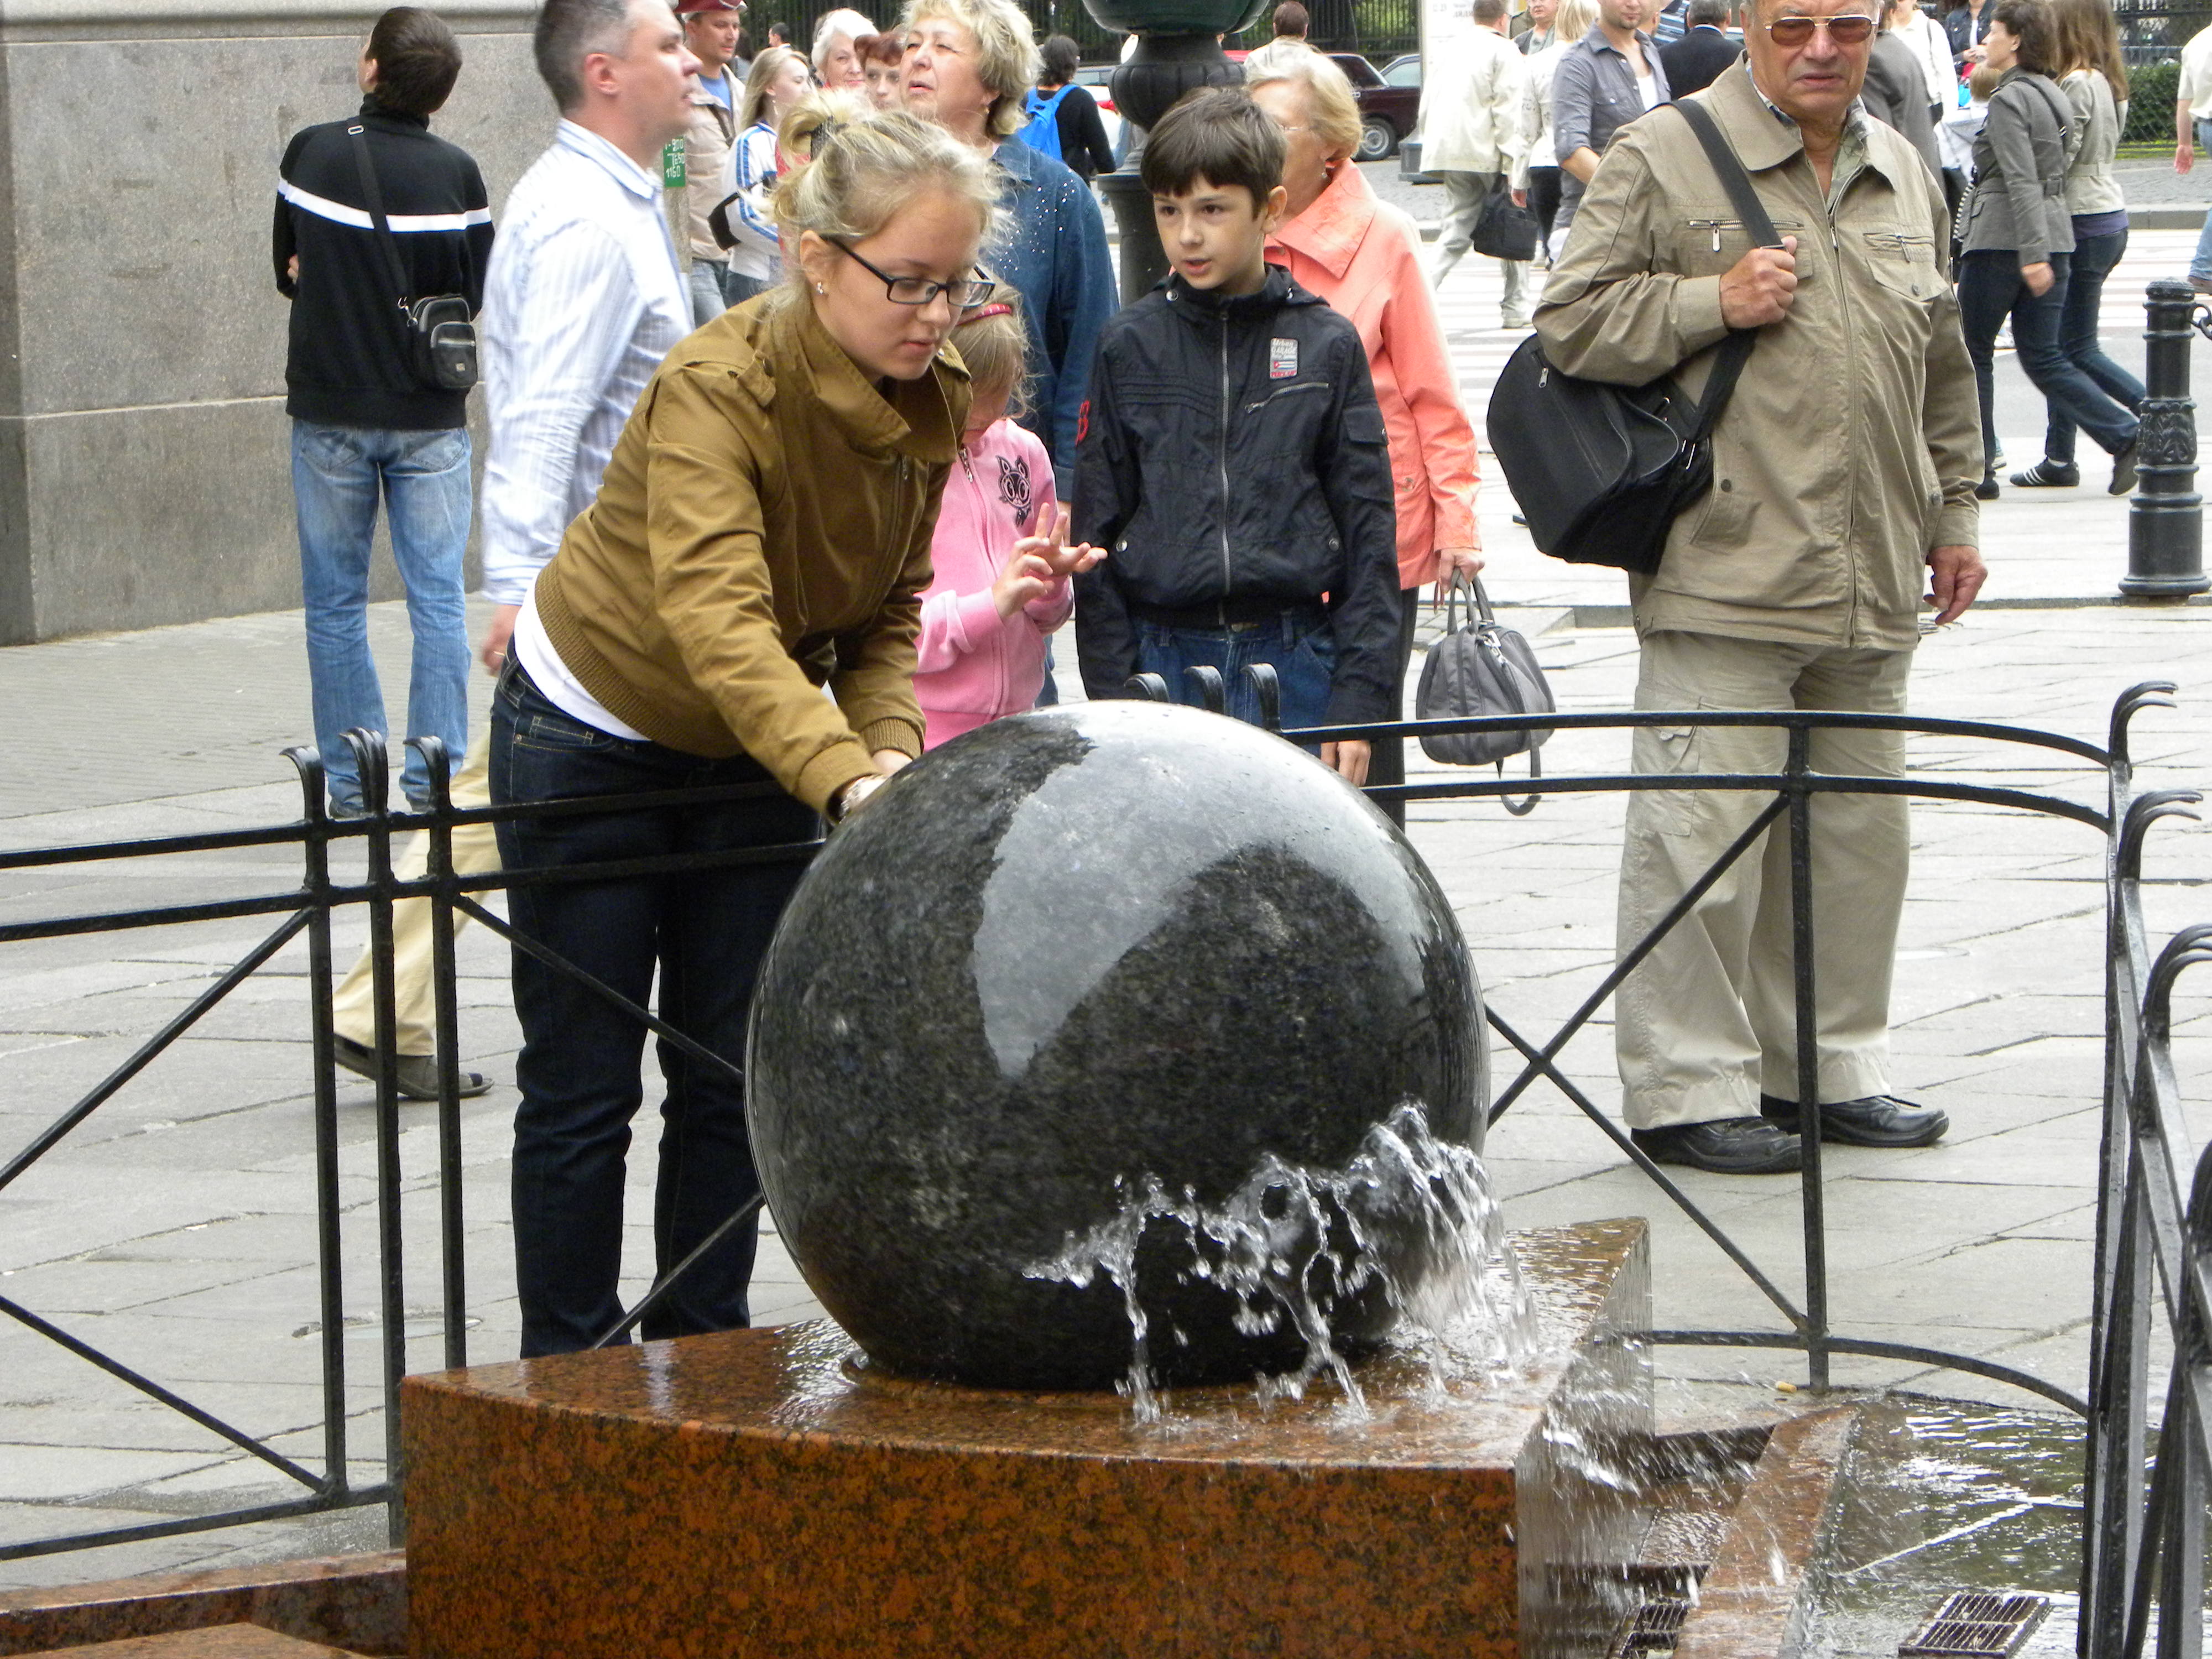
natural, clothing, trousers, outerwear, water, sculpture, jacket, ball, hat, art, personal protective equipment, event, winter, metal, leisure, city, tourism, sphere, water feature, suit, pedestrian, street, helmet, bass drum, fur